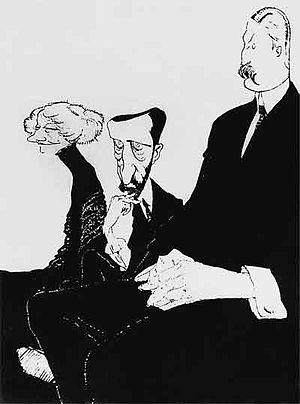
Zinaïda Nicolaïevna Hippius, née le 8 novembre 1869 à Beliov, morte le 9 septembre 1945 à Paris, est une poétesse, critique littéraire, dramaturge et écrivaine russe. Elle forme avec son mari Dimitri Merejkovski un couple littéraire original et prolifique qui marque le Siècle d'argent de l'histoire de la littérature russe. Elle est considérée comme une théoricienne du symbolisme russe.